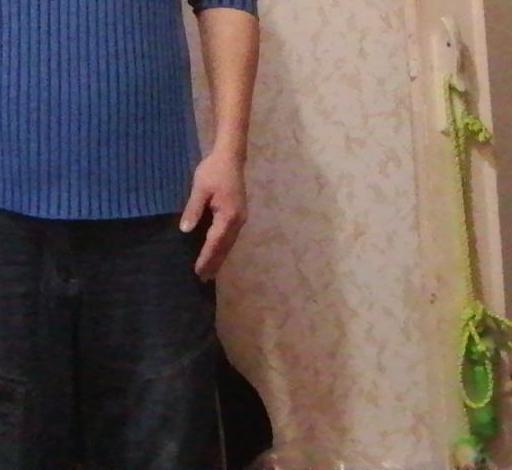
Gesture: no_gesture